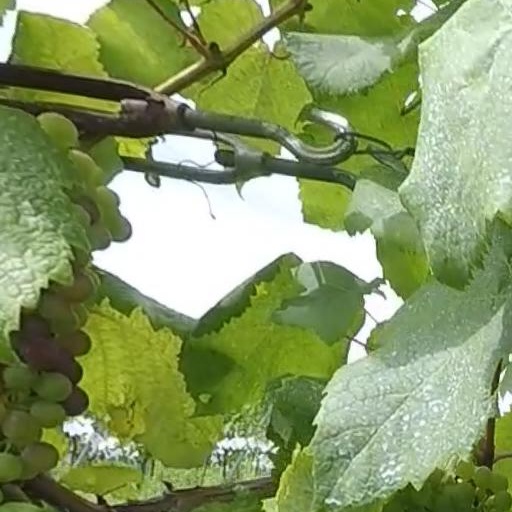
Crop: grape